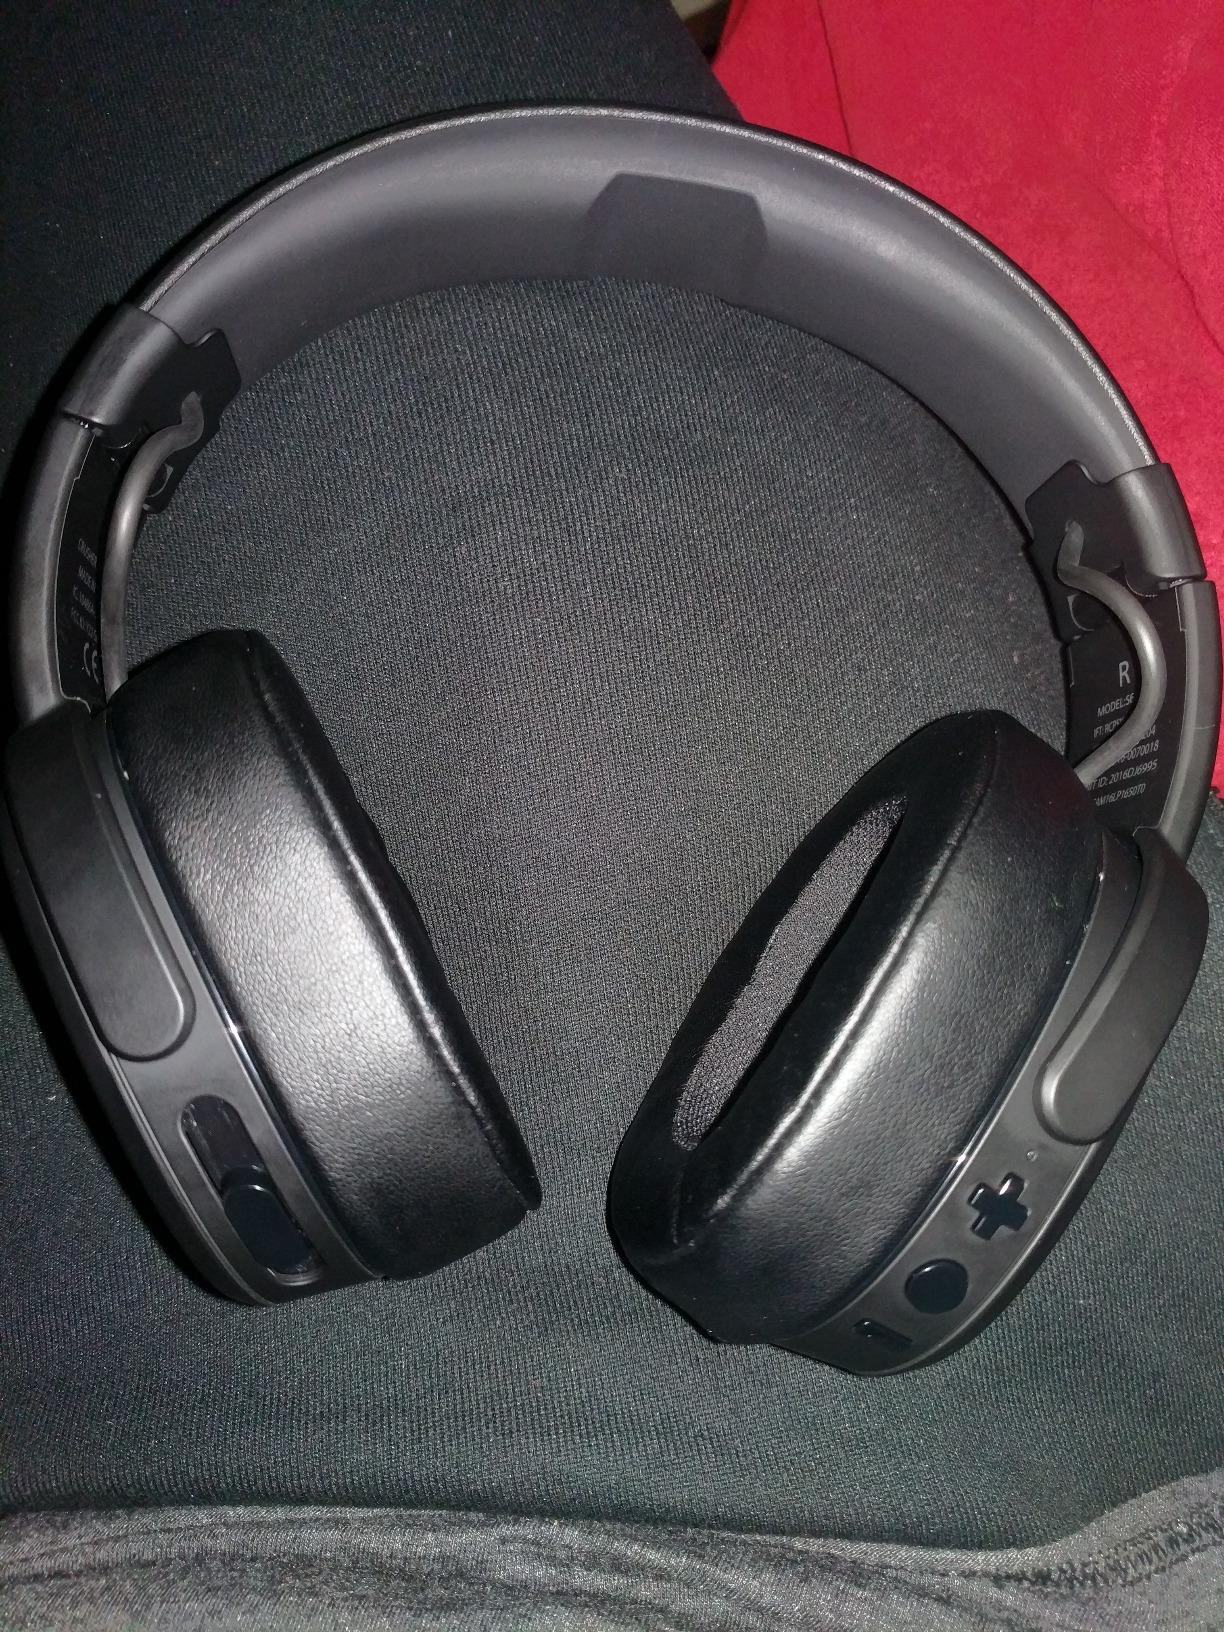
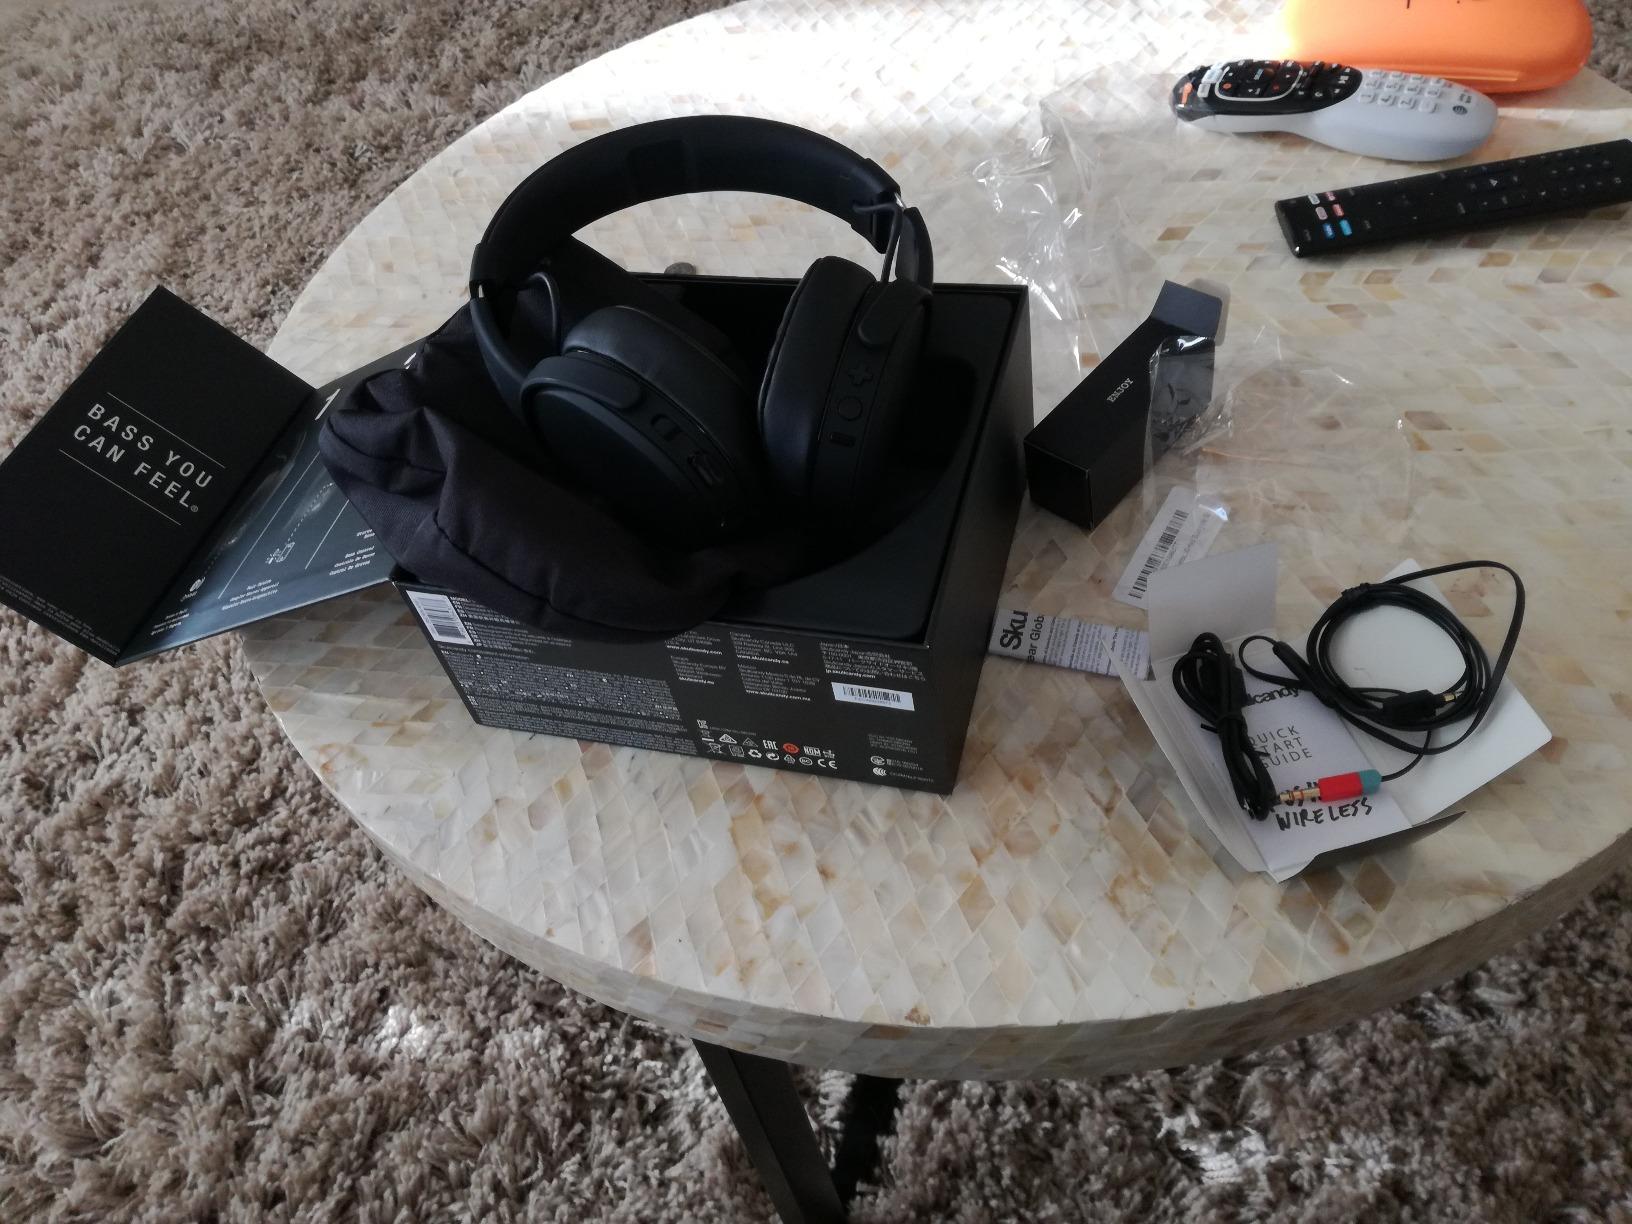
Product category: headphones
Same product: yes